Raj Bahadur Gour

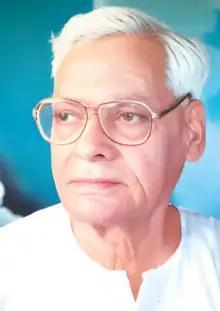
Dr. Raj Bahadur Gour in 2007 (1918 - 2011)

Raj Bahadur Gour was a freedom fighter and trade unionist. He was active with the Comrades Association and the Communist Party of India, and at the forefront of the 1946–1947 Telangana Rebellion against the Nizam of the erstwhile Hyderabad state. He was founder general secretary of the AITUC affiliated All Hyderabad Trade Union Council of which Makhdoom Mohiuddin was the president. He was elected to the Rajya Sabha in 1952 while in jail.